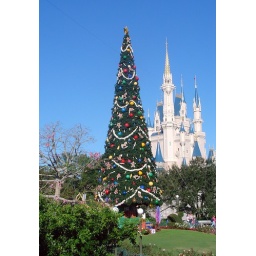
This is the main christmas tree at the Magic Kingdom. Love the shot with Cinderella's castle in the back.